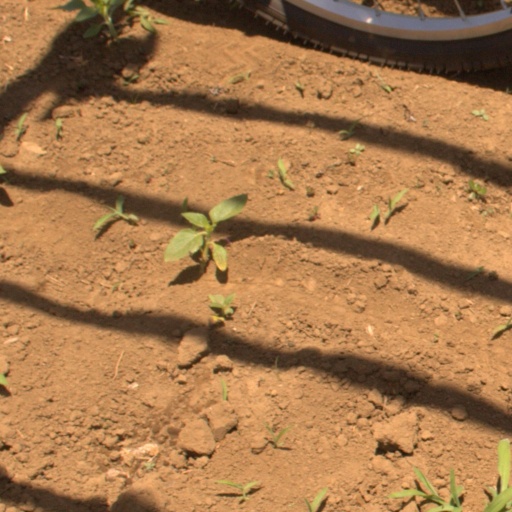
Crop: Jerusalem artichoke